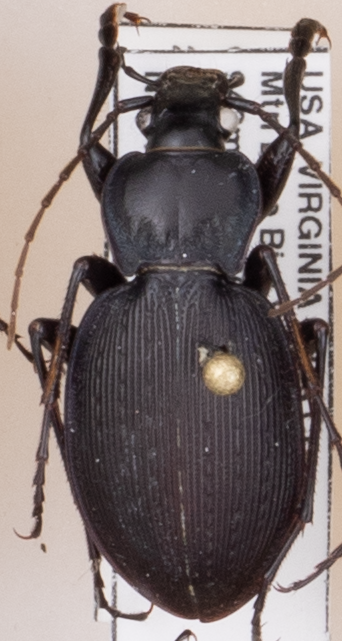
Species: Carabus goryi
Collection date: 2018-08-14
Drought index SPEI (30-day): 1.962
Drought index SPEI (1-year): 0.47
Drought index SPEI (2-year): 0.694